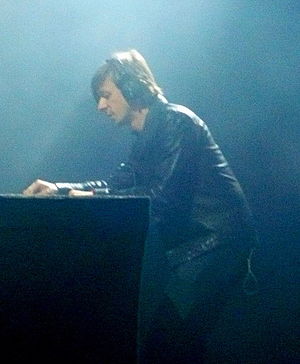
Martin Solveig
Martin Solveig er en house-dj/producer fra Frankrig.